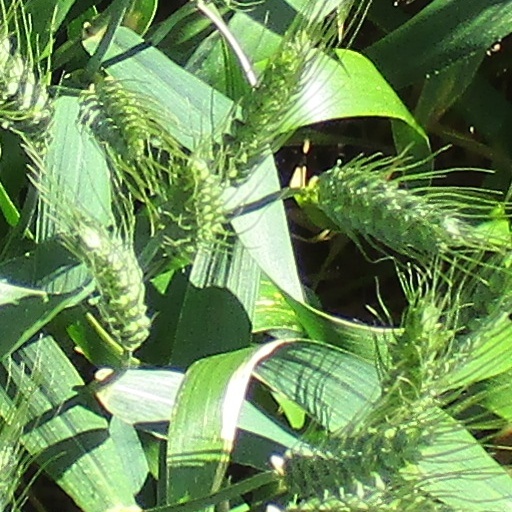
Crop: wheat